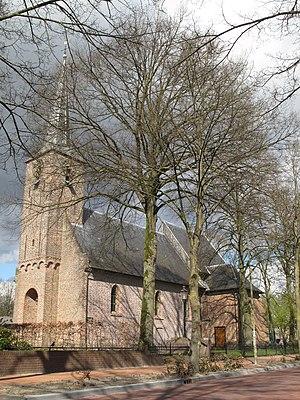
Otterlo, parfois Otterloo, est un village néerlandais situé dans la commune d'Ede et dans la province de Gueldre, à côté du parc national De Hoge Veluwe.